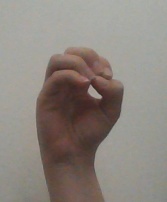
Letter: ha